International participation in the Vietnam War

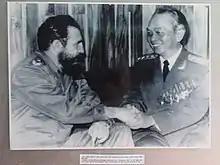
Fidel Castro meeting with Võ Nguyên Giáp at the Vietnam Military History Museum

Some Russian sources give more specific numbers: Between 1953 and 1991, the hardware donated by the Soviet Union included 2,000 tanks, 1,700 APCs, 7,000 artillery guns, over 5,000 anti-aircraft guns, 158 surface-to-air missile launchers, and 120 helicopters. During the war, the Soviets sent North Vietnam annual arms shipments worth $450 million. From July 1965 to the end of 1974, fighting in Vietnam was observed by some 6,500 officers and generals, as well as more than 4,500 soldiers and sergeants of the Soviet Armed Forces. In addition, Soviet military schools and academies began training Vietnamese soldiers—in all more than 10,000 military personnel.